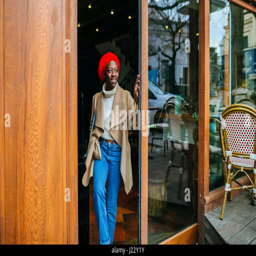
young woman standing in door of a cafe